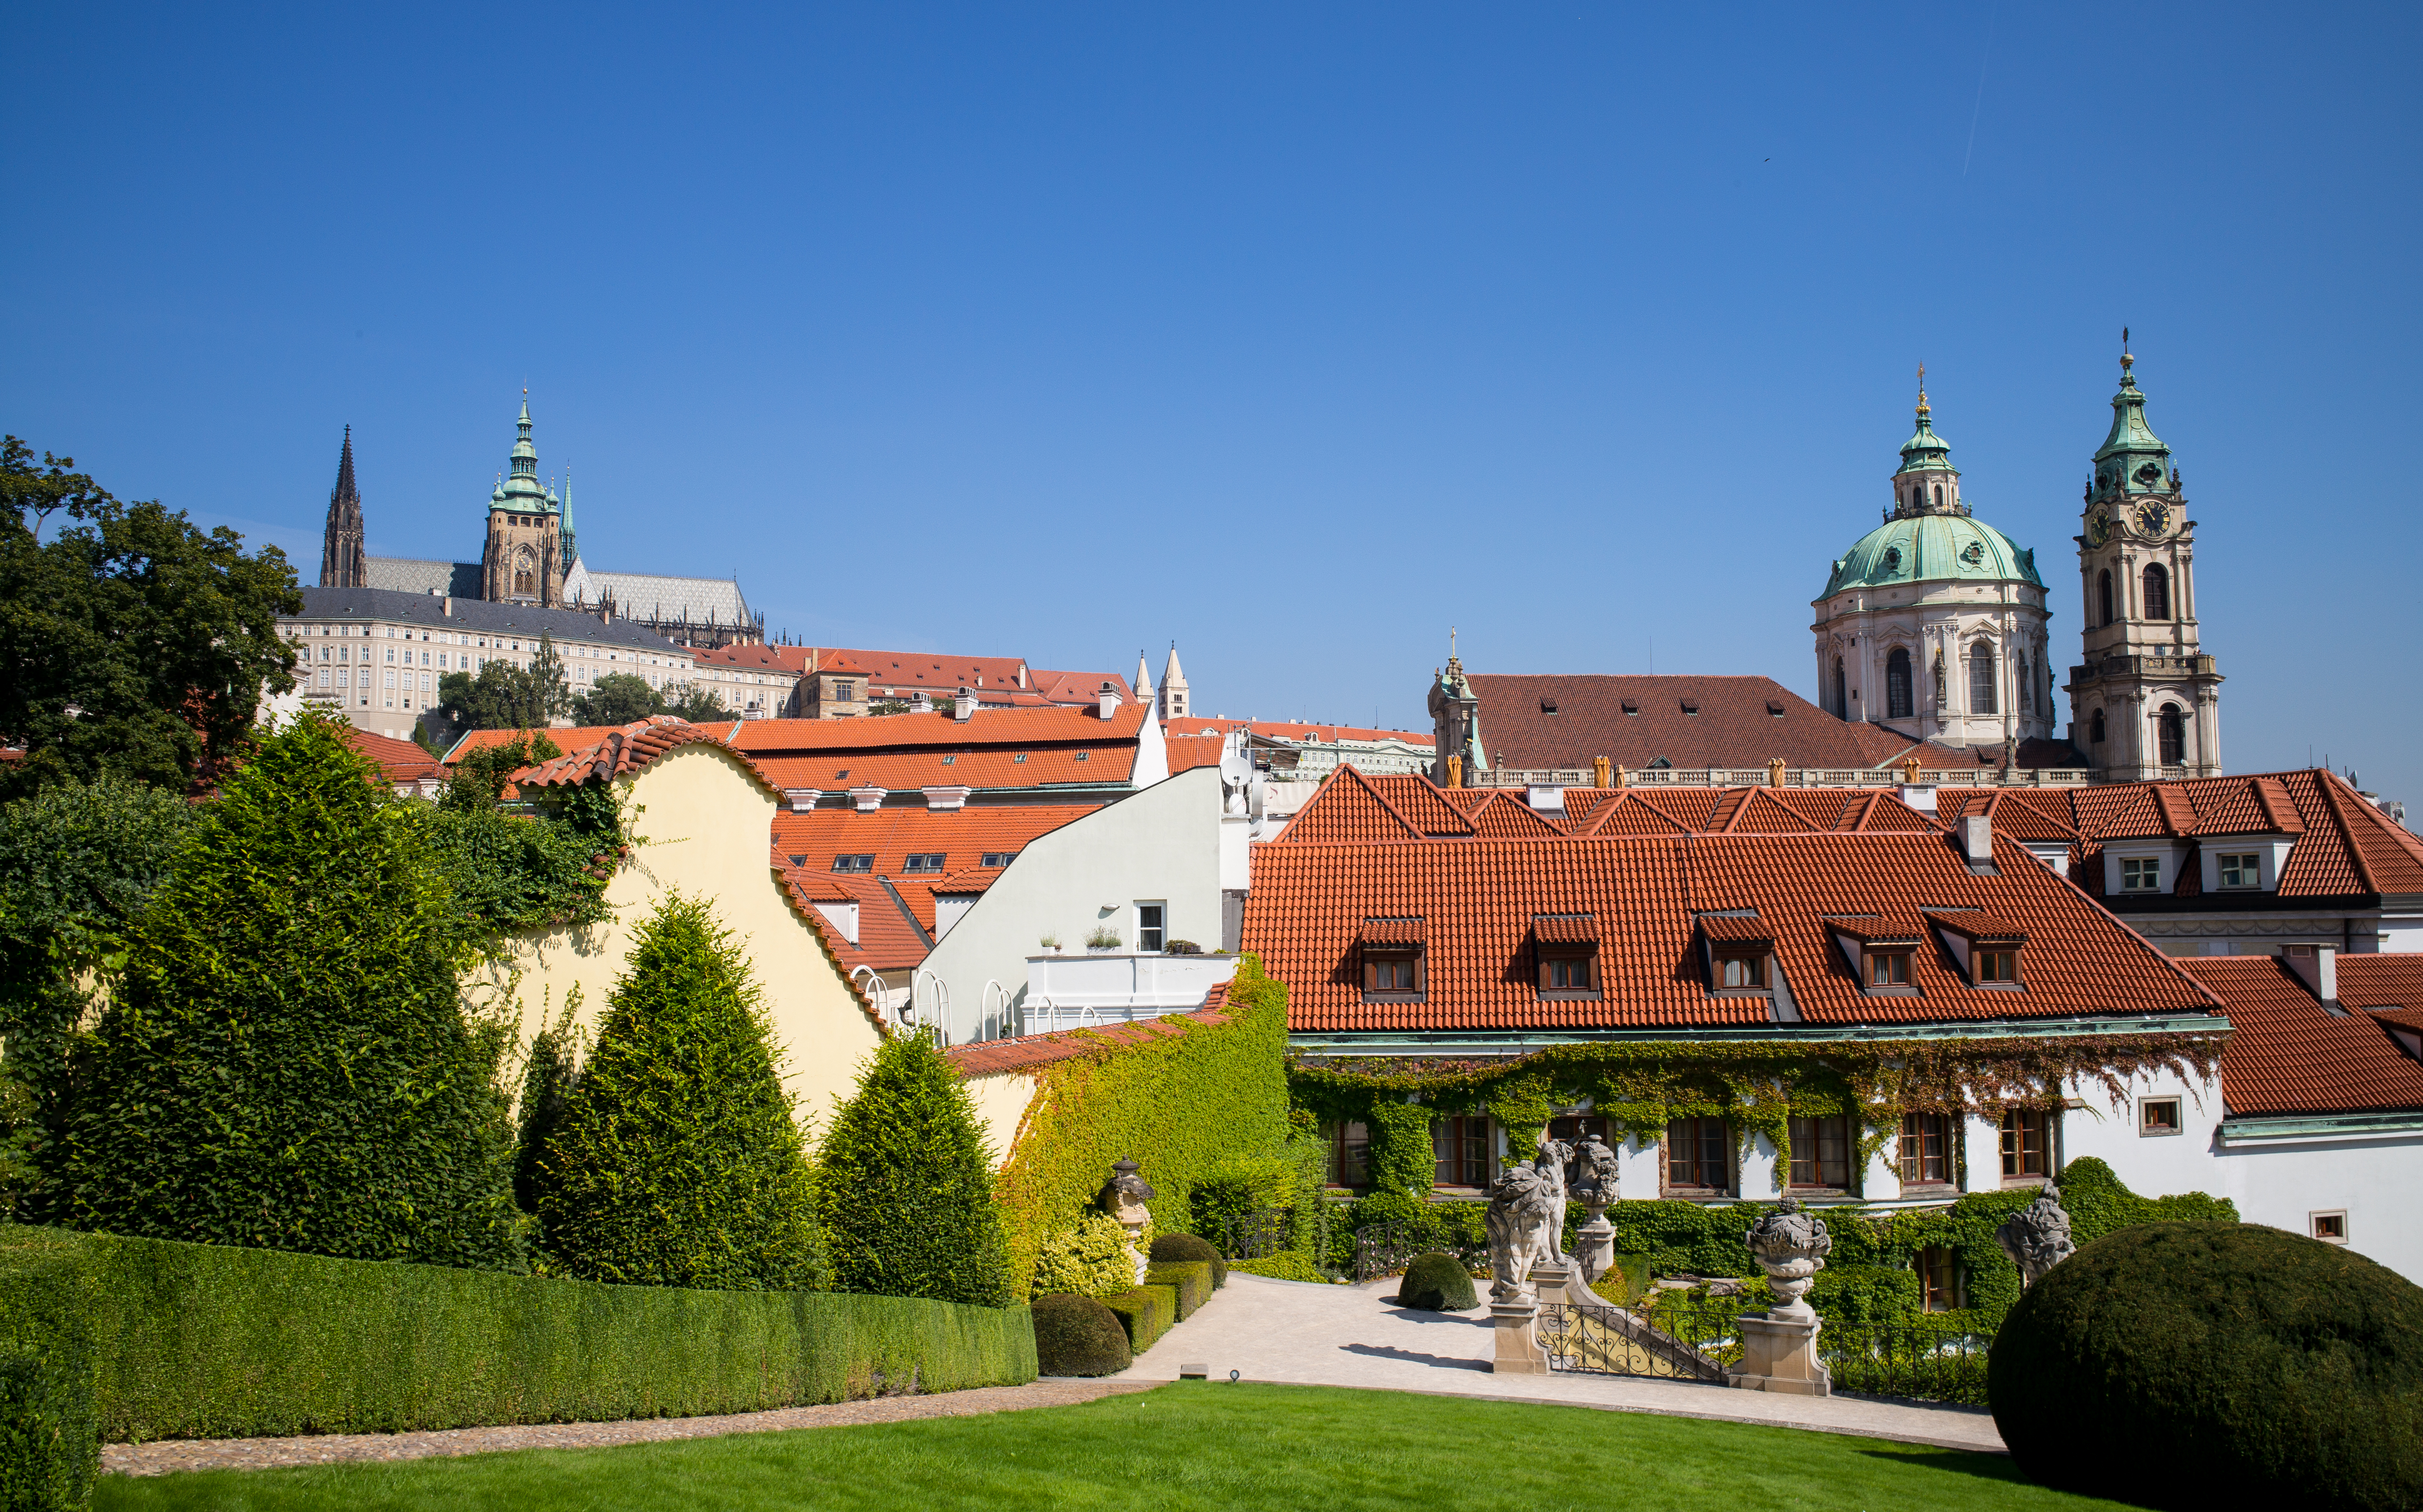
architecture, sky, town, building, chateau, palace, city, staircase, cityscape, panorama, summer, travel, europe, castle, landmark, blue, church, prague, garden, tourism, place of worship, sunny, m, spires, monastery, saint, praga, day, 28, quarter, estate, leica, mala, 240, hrad, strana, hradcany, czech, czechia, cesko, praha, praag, prag, summicron, lesser, mikulas, nicholas, secret, vrtbovskeho, zahrada, sv, stately home, historic site